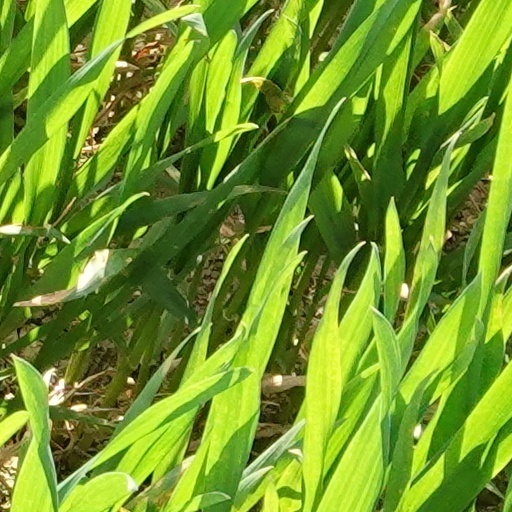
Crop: wheat